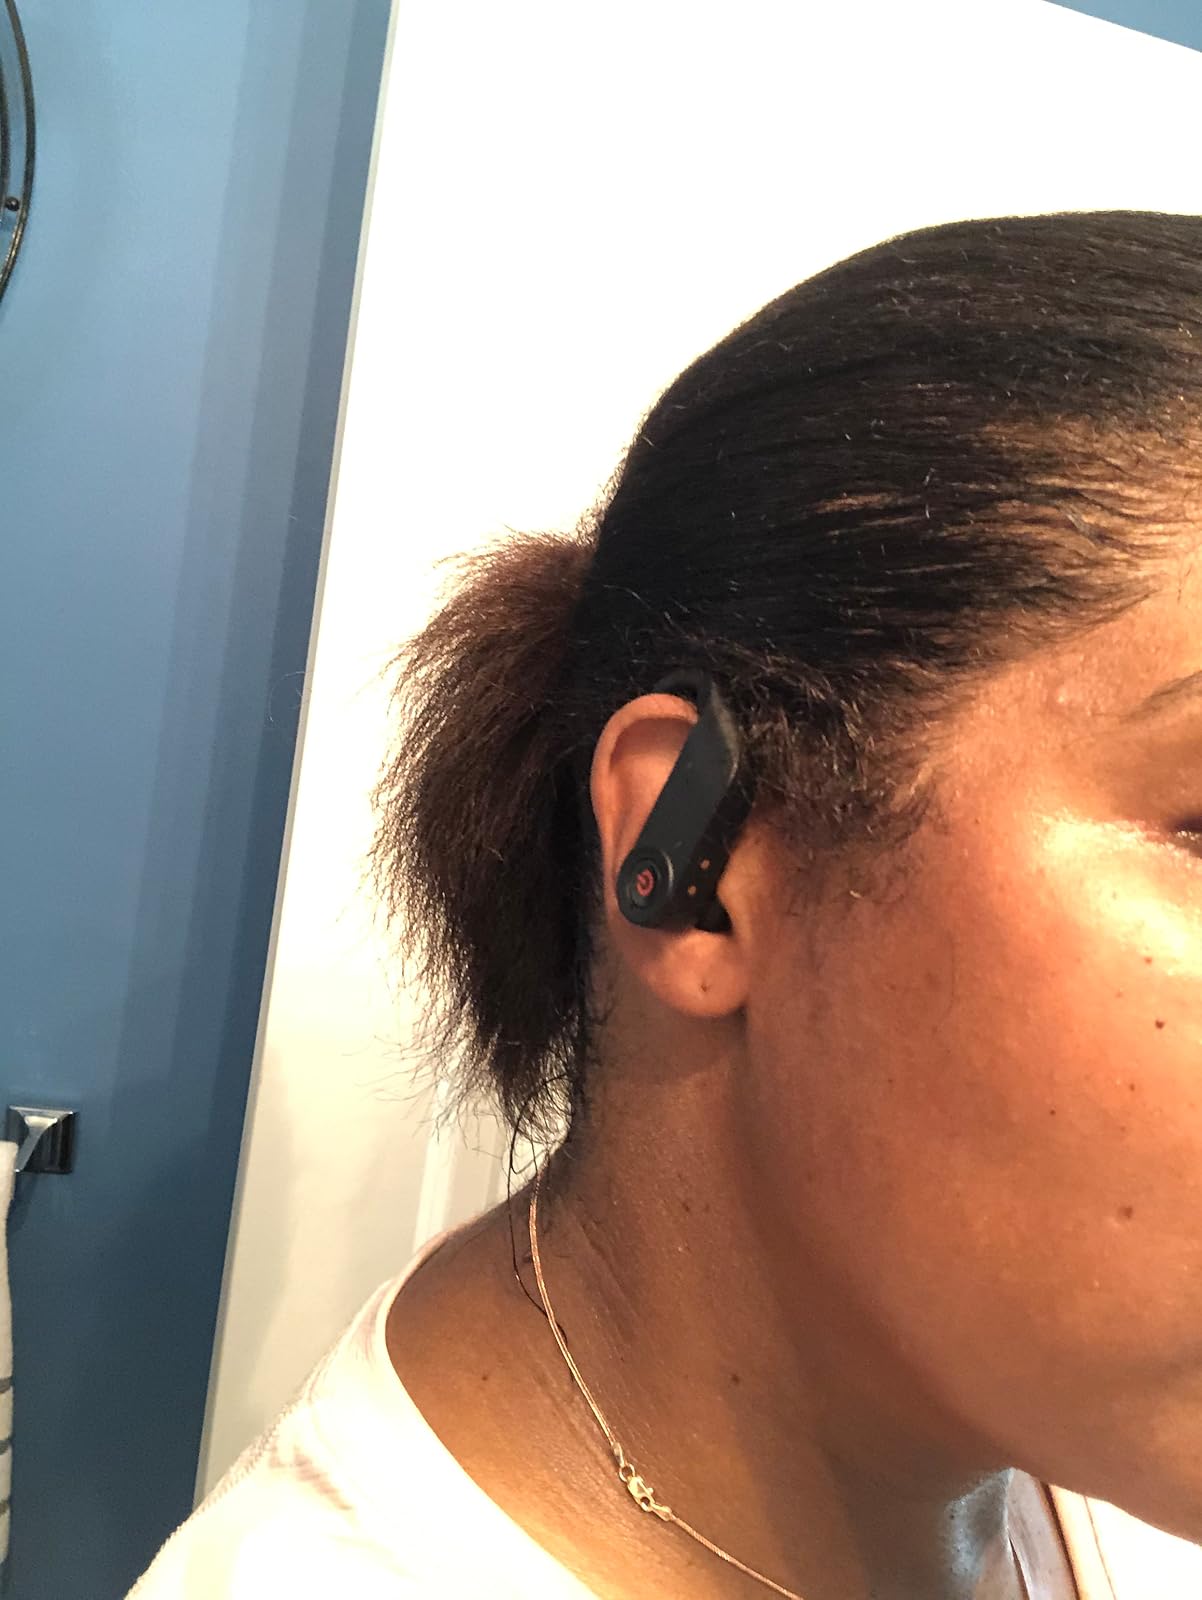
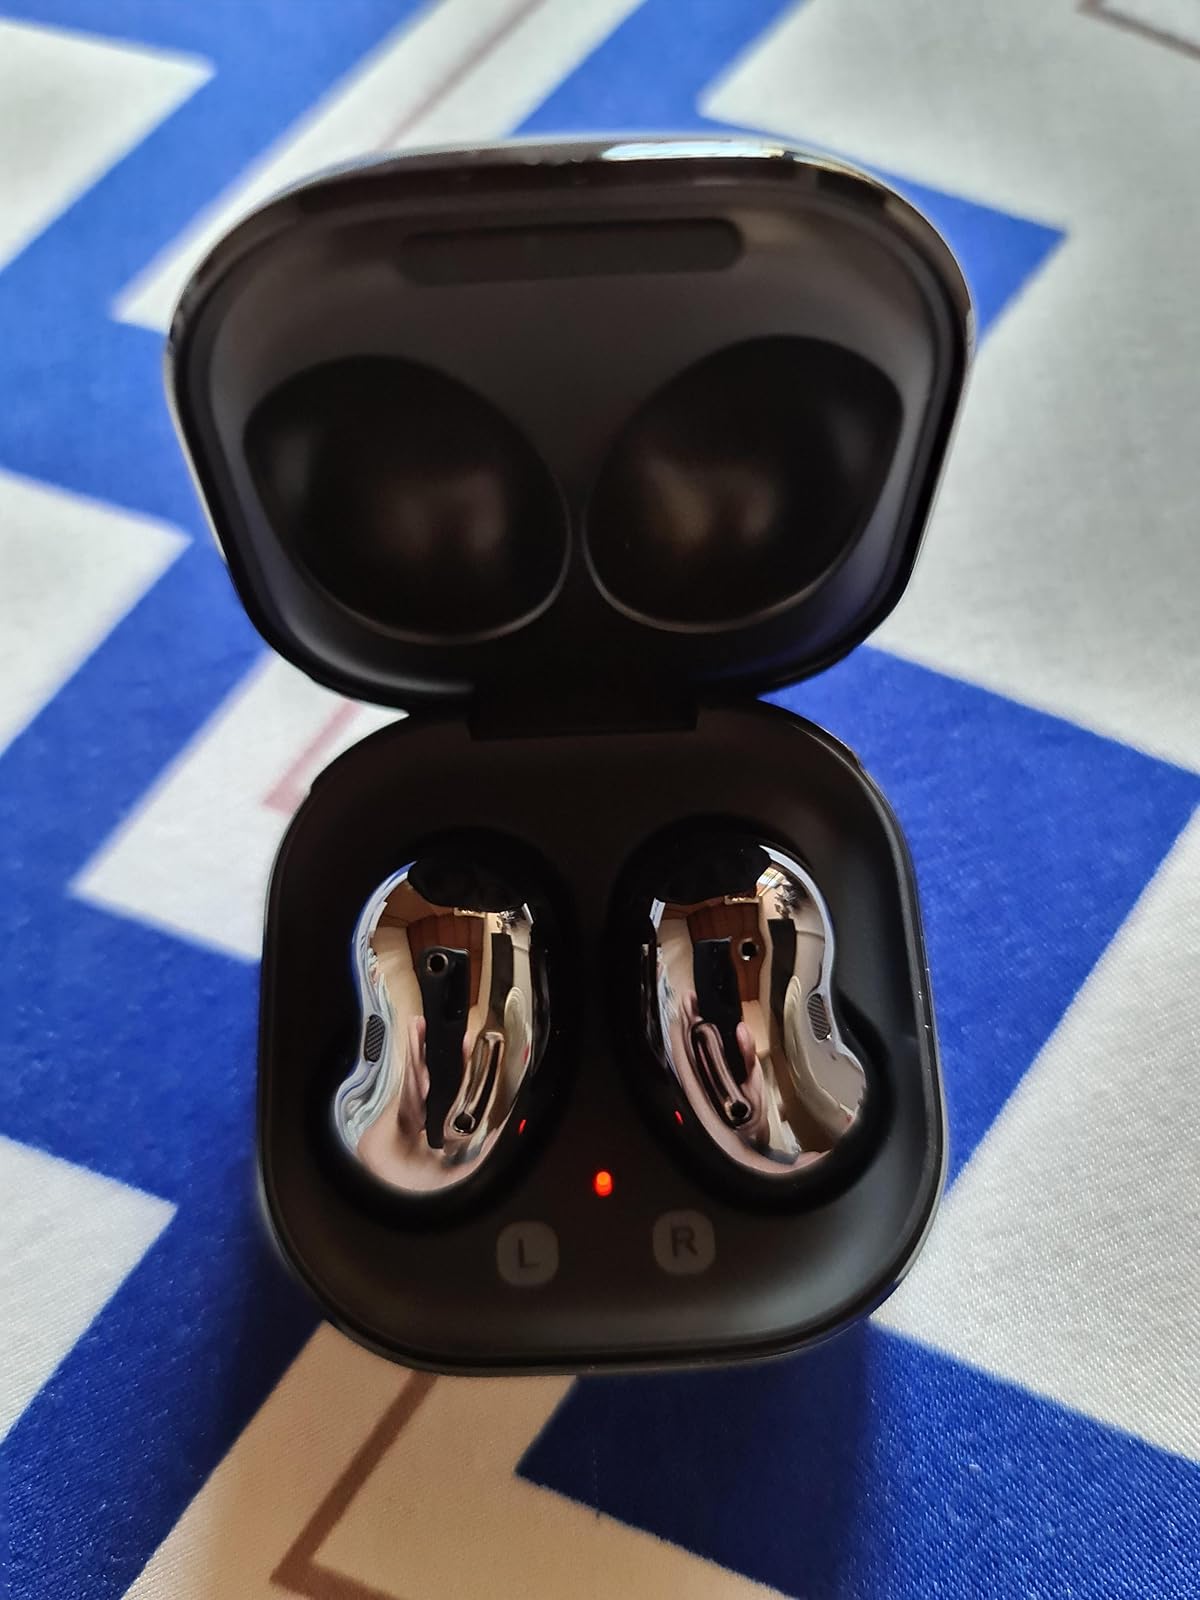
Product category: earbuds
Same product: no